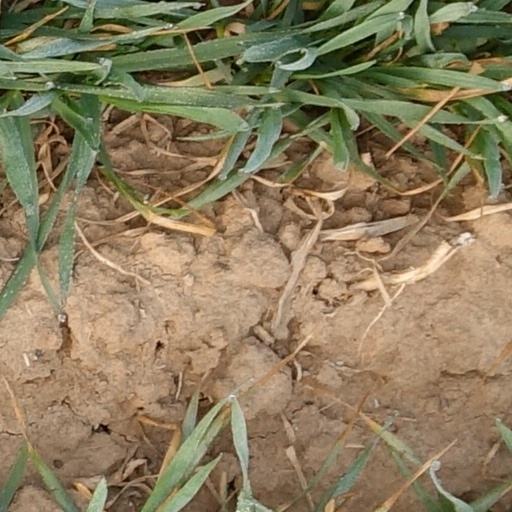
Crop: wheat